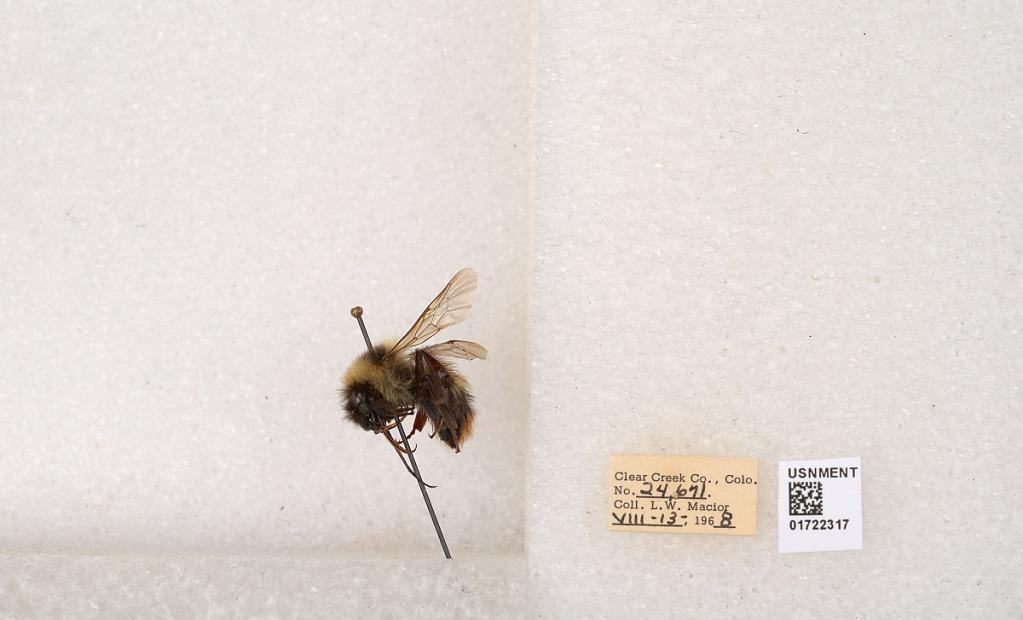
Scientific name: Bombus kirbyellus
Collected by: L. Macior
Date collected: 1968-8-13
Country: United States
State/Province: Colorado
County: Clear Creek
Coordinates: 39.6891, -105.644